Gun Law (1919 film)

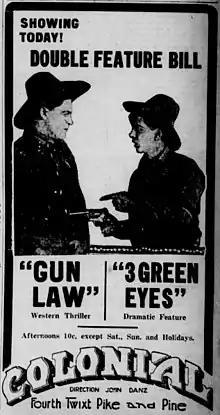
Advertised as part of a double feature

Gun Law is a 1919 American short silent Western film directed by John Ford.